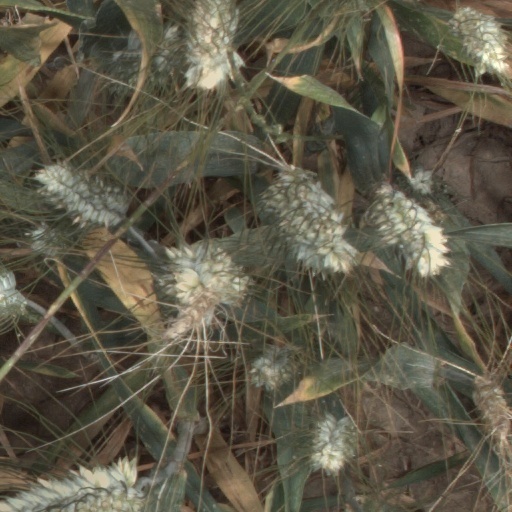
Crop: wheat